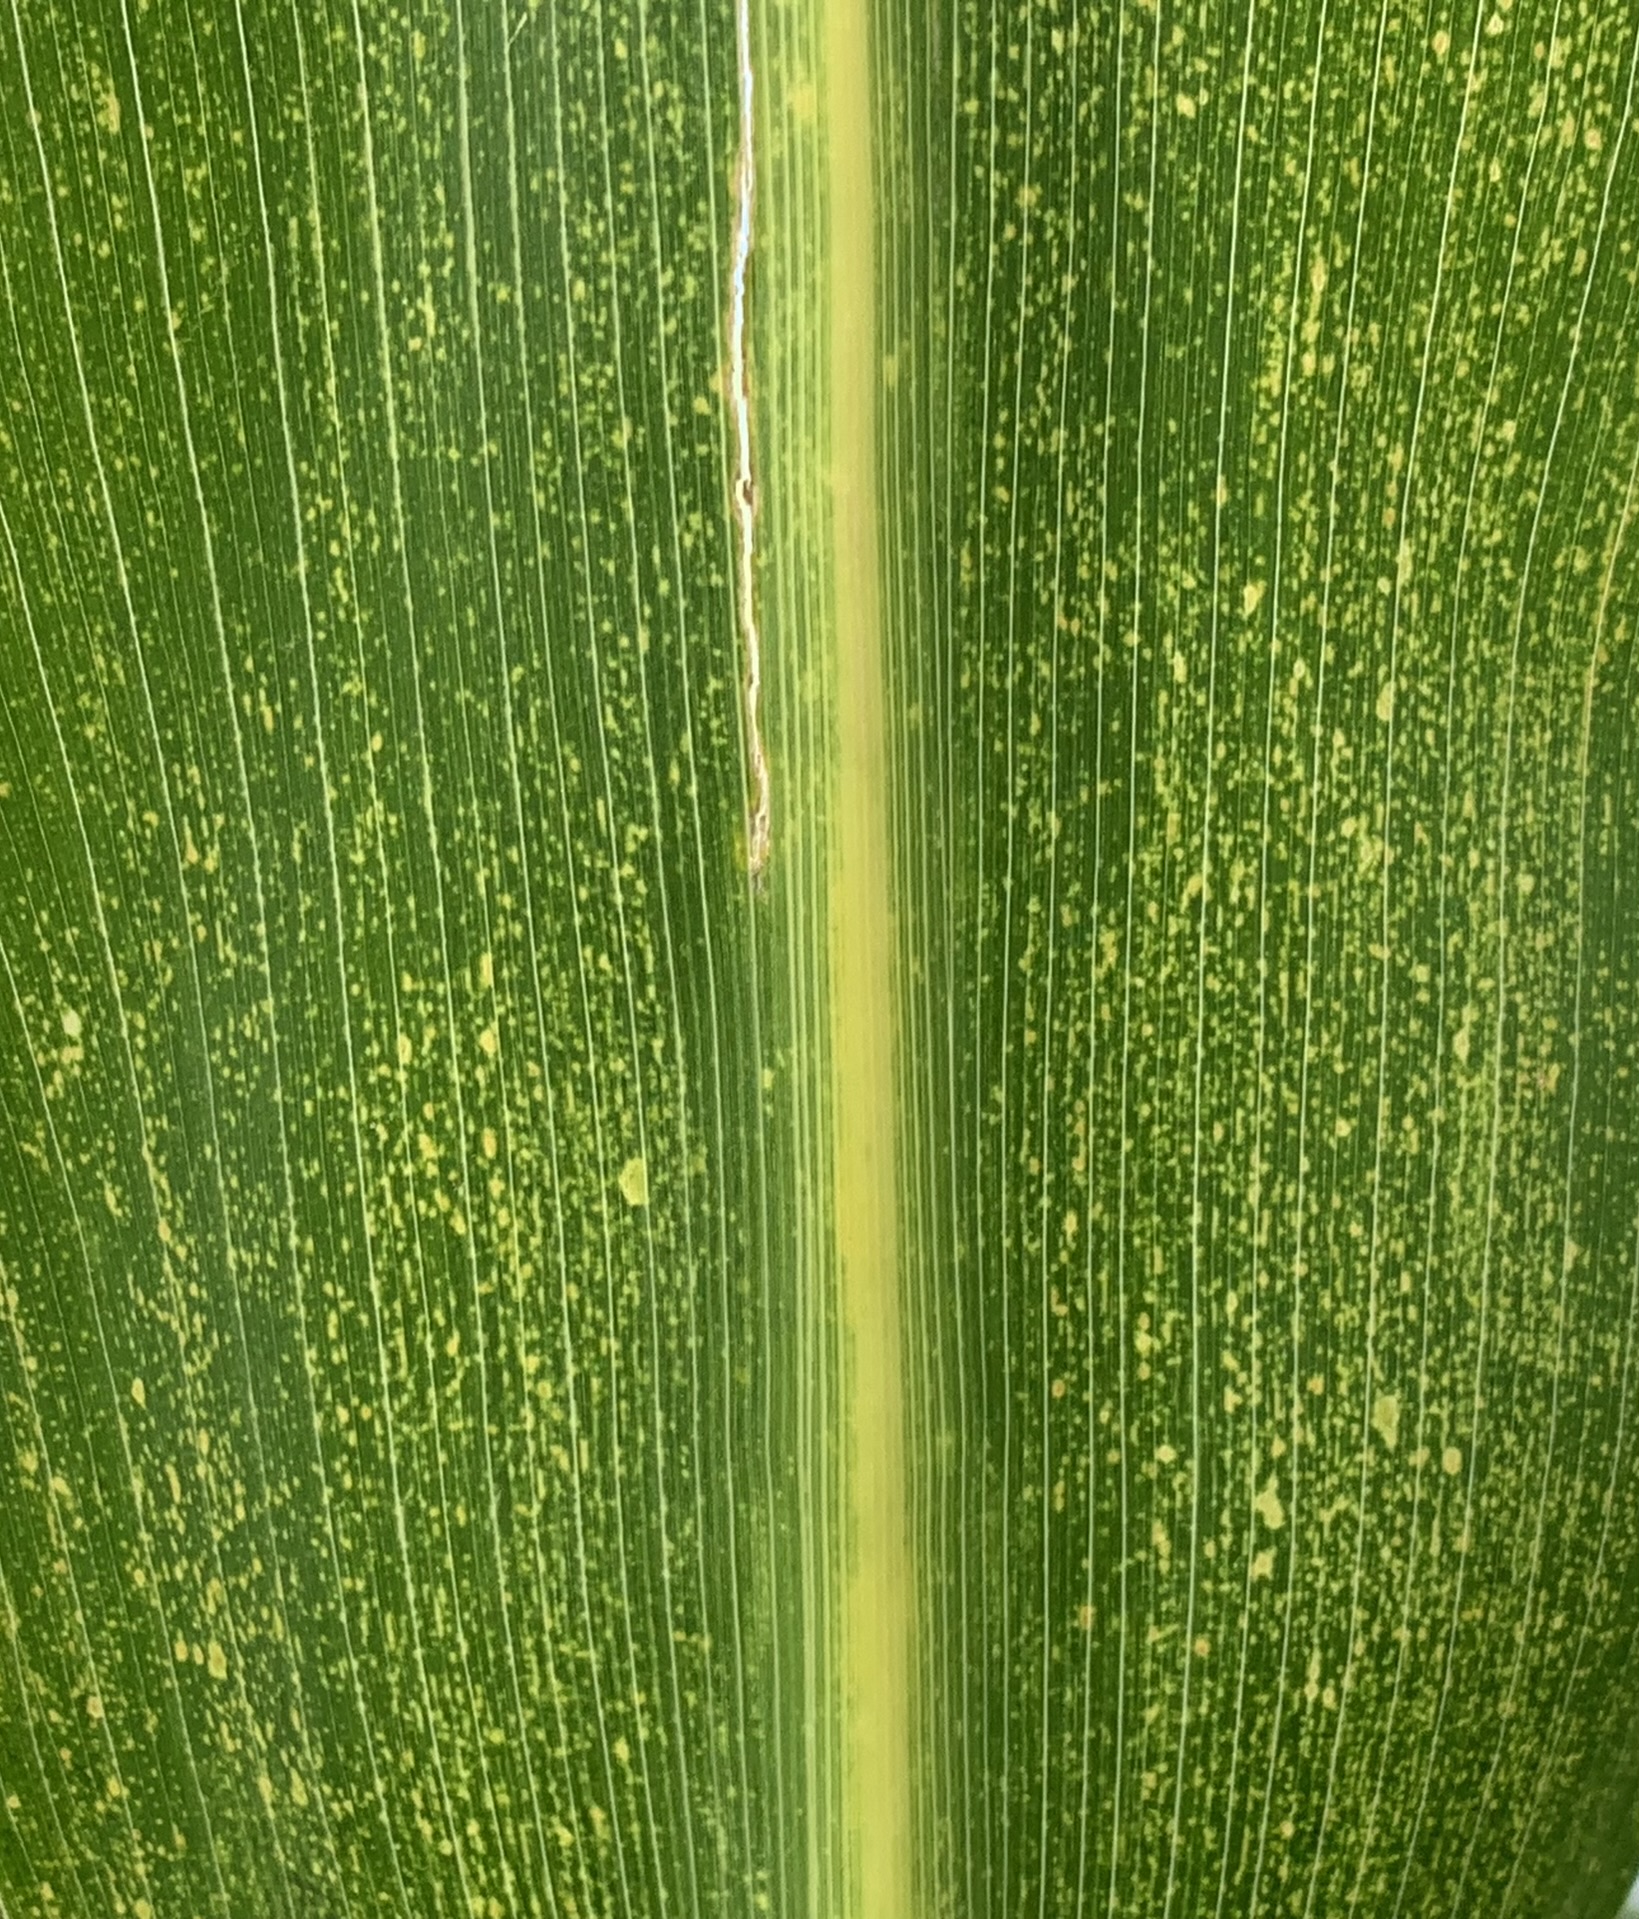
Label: MLN